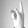
ASL letter: K